Modello

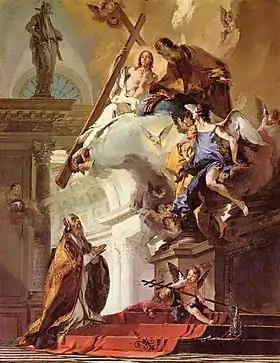
Oil sketch "modello" by Tiepolo, 69 x 55 cm, for altarpiece

A modello (plural modelli), from Italian, is a preparatory study or model, usually at a smaller scale, for a work of art or architecture, especially one produced for the approval of the commissioning patron. The term gained currency in art circles in Tuscany in the fourteenth century. Modern definitions in reference works vary somewhat. Alternative and overlapping terms are "oil sketch" ("schizzo") and "cartoon" for paintings, tapestry, or stained glass; maquette, plastico or bozzetto for sculpture or architecture; and architectural model.